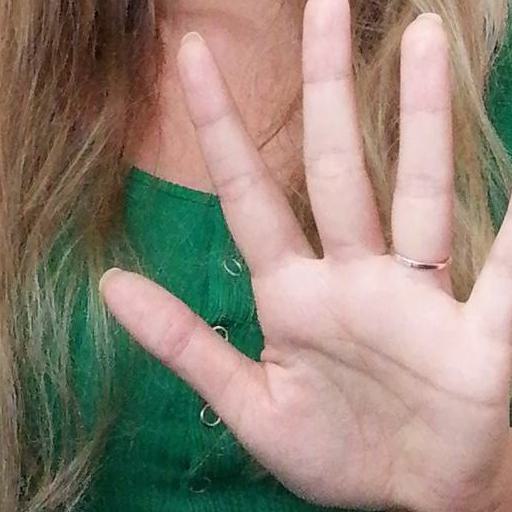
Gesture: palm